Bruce Springsteen

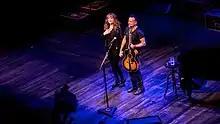
Springsteen's wife Patti Scialfa, a member of the E Street Band, during a 2017 performance of "Springsteen on Broadway"

"Springsteen on Broadway", an eight-week run at the Walter Kerr Theatre on Broadway in New York City in fall 2017, was announced in June 2017. The show included Springsteen reading excerpts from his 2016 autobiography "Born to Run" and performing other spoken reminiscences. Originally scheduled to run from October 12 through November 26, the show was extended three times; the last performance occurred on December 15, 2018. For Springsteen's production of "Springsteen on Broadway", he was honored with a Special Tony Award at the 72nd Tony Awards in 2018.